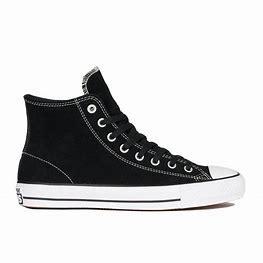
Brand: Converse
Model: Ctas